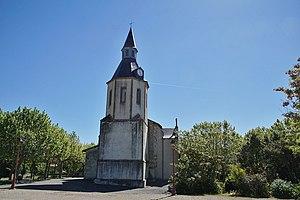
Église Saint-Roch de Blajan (31).
Blajan est une commune française située dans le département de la Haute-Garonne, en région Occitanie.
La liste des églises de la Haute-Garonne recense de manière exhaustive les églises situées dans le département français de la Haute-Garonne.